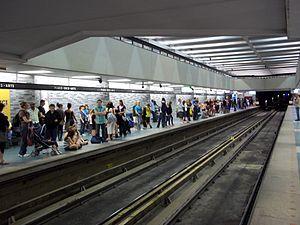
Quai de la station de métro Place-des-Arts, Montréal